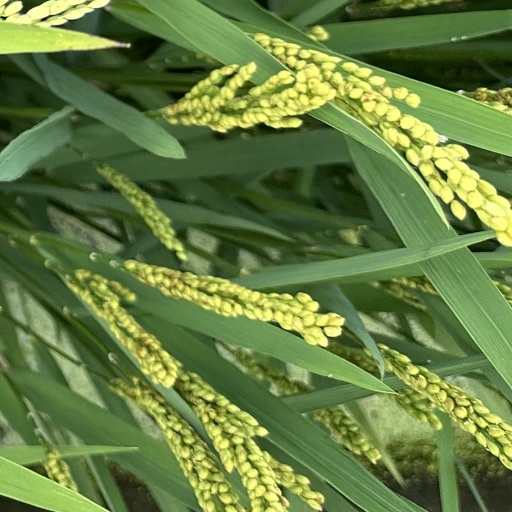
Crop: rice